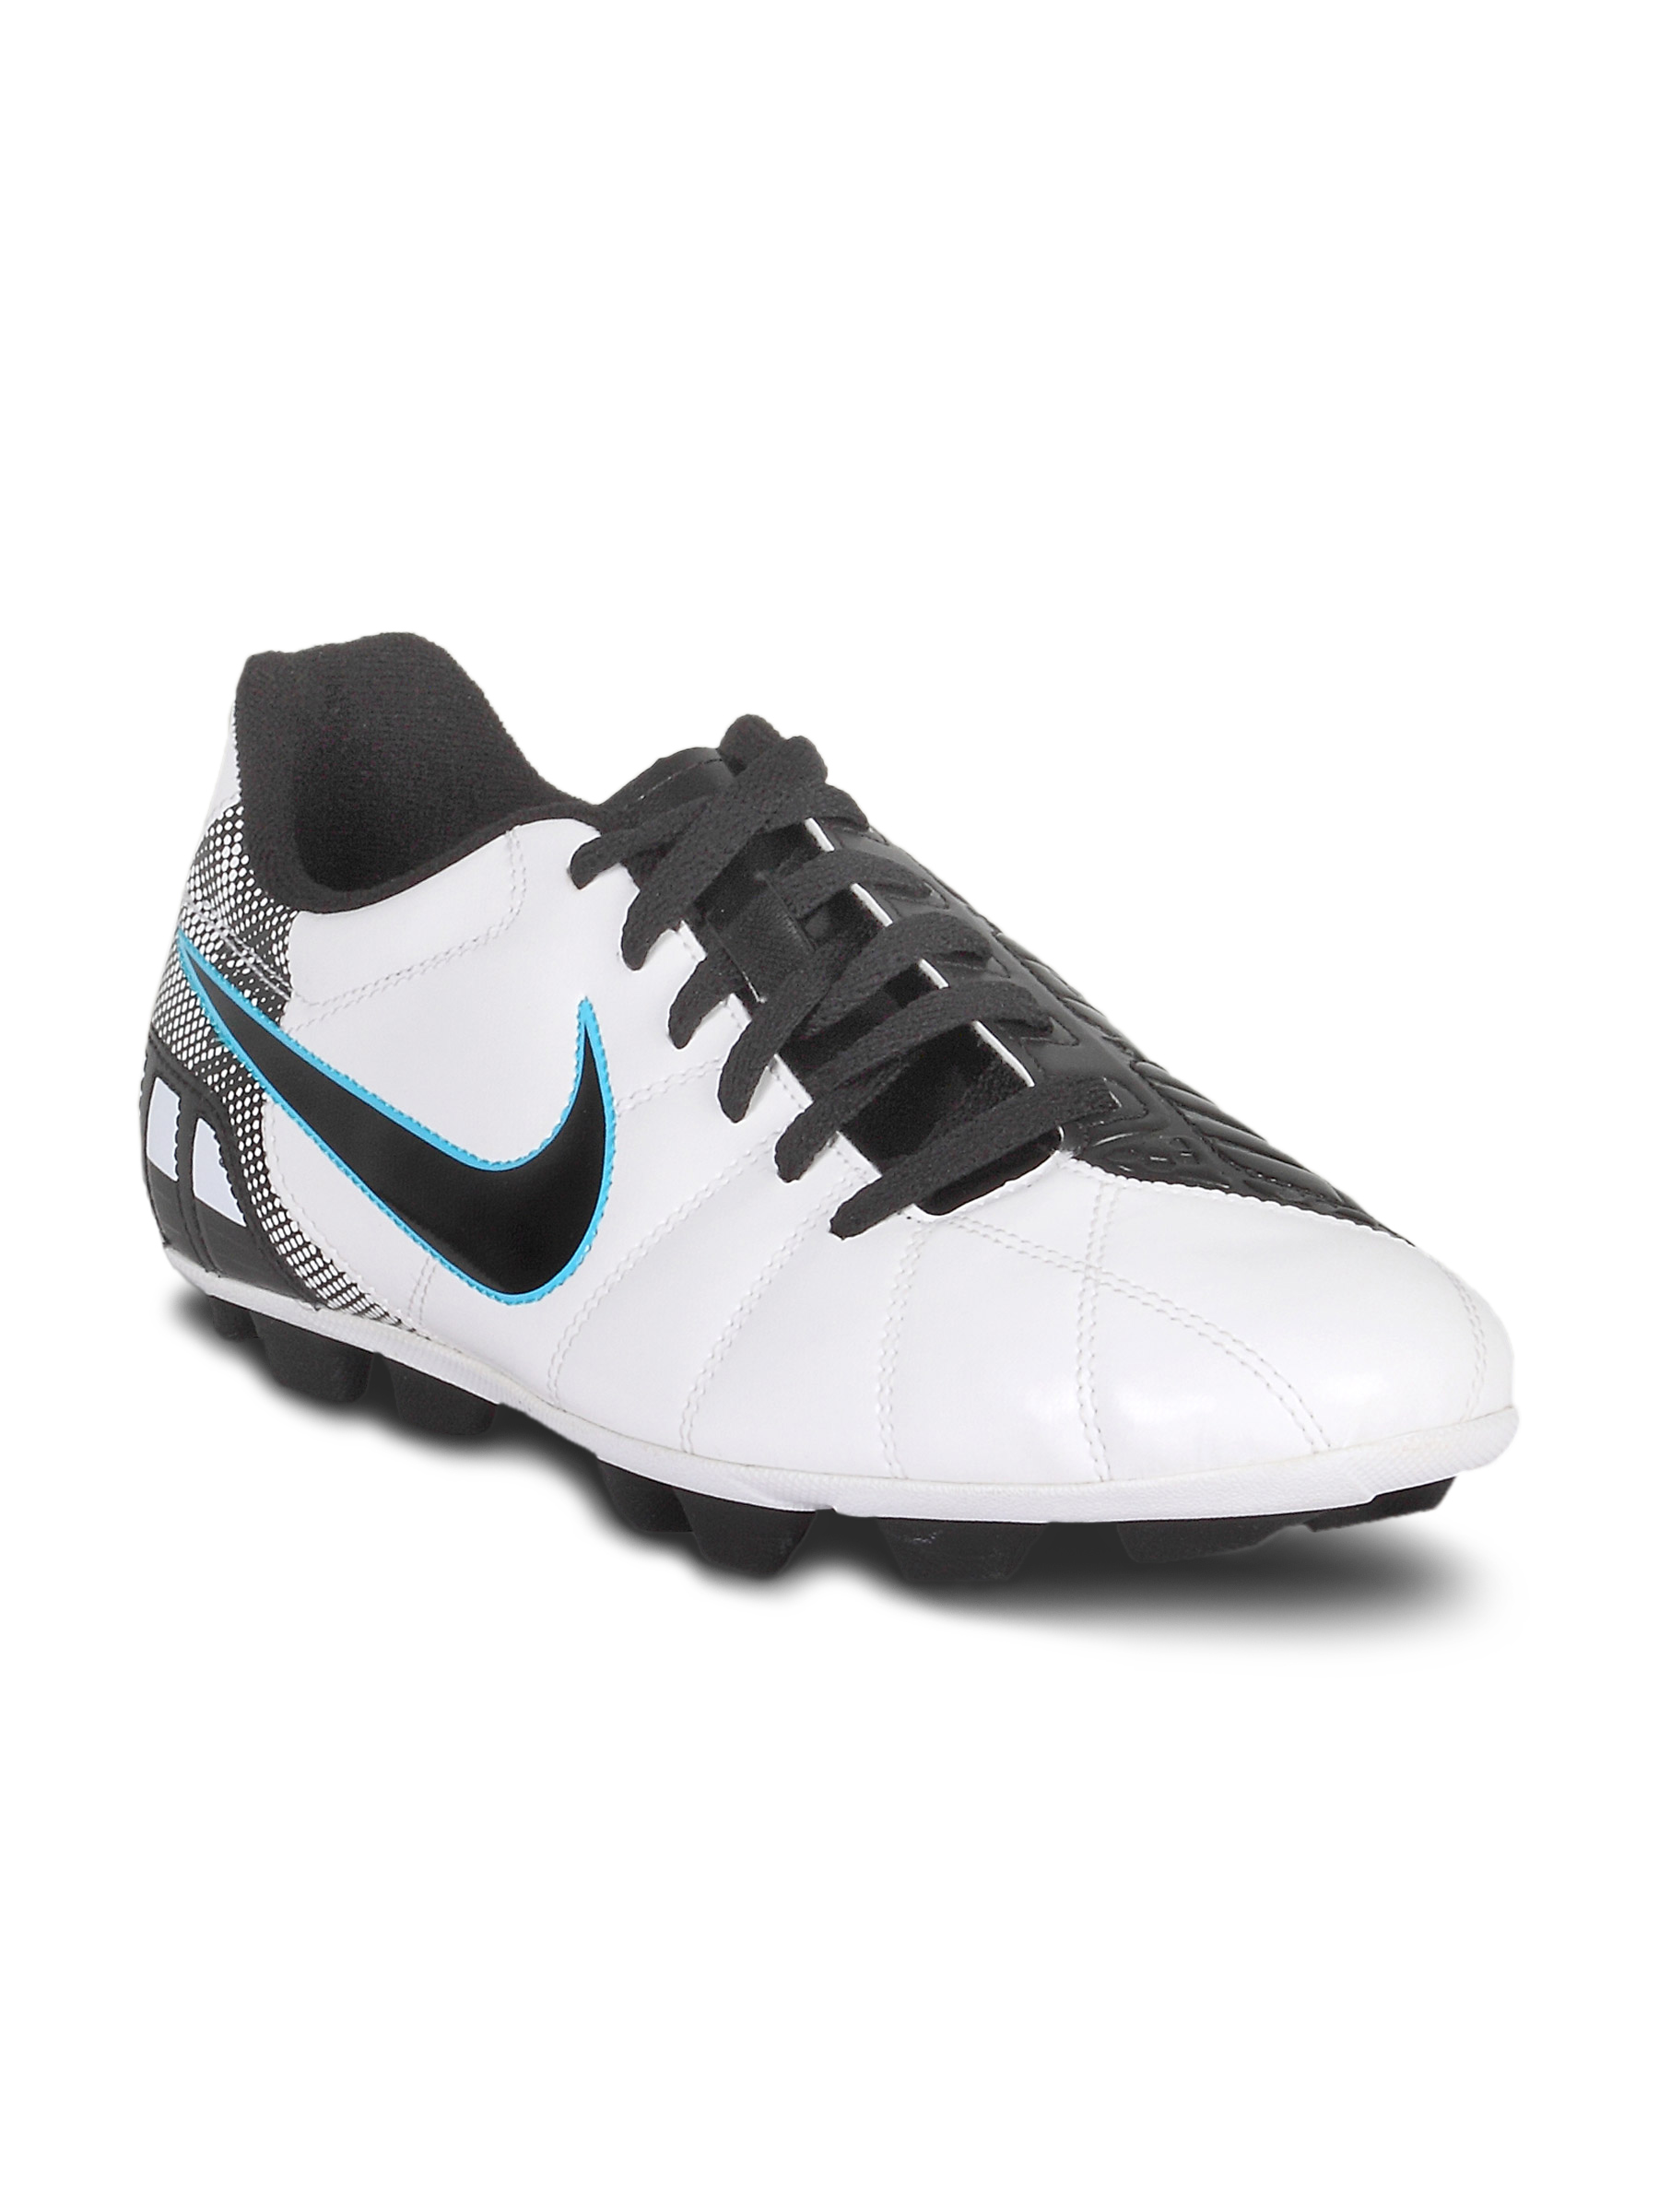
Nike Men's Total90 Exact White Shoe
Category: Footwear / Shoes / Sports Shoes
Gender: Men
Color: White
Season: Summer 2011
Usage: Sports